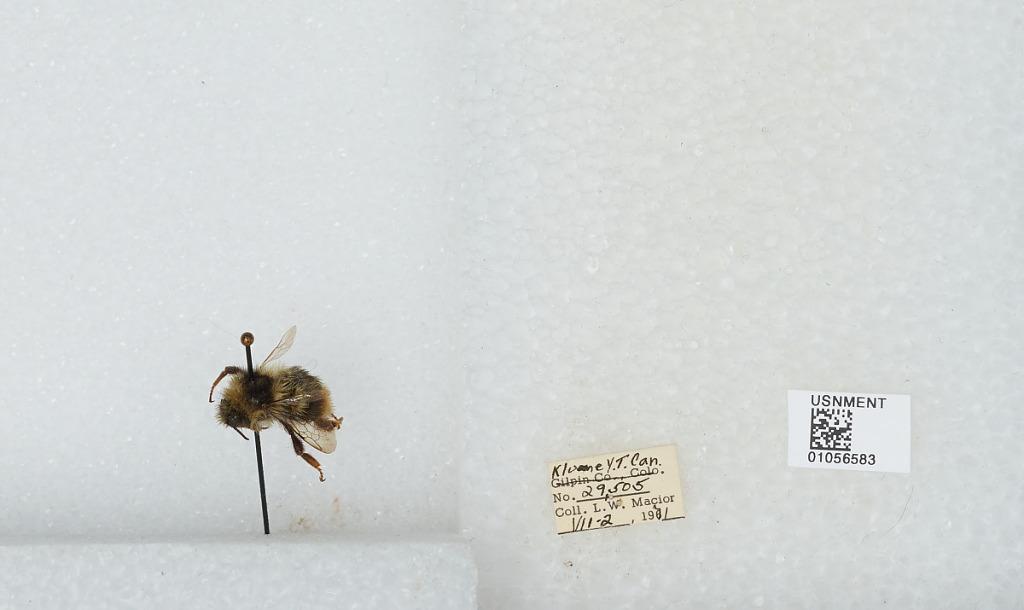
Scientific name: Bombus bifarius nearcticus
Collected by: L. Macior
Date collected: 1971-7-2
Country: Canada
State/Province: Yukon Territory
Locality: Kluane
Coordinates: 60.75, -139.5